Leicester Guildhall

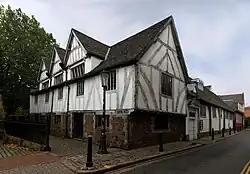

The Guildhall in Leicester, England, is a timber framed building, with the earliest part dating from . The Guildhall once acted as the town hall for the city until the current one was commissioned in 1876. It is located in the old walled city, on a street now known as Guildhall Lane. It was used first as the meeting place for the Guild of Corpus Christi and then later for the more formal Corporation of Leicester. The hall was used for many purposes, including council meetings, feasts, as a courtroom, and for theatrical performances; the ultimatum given to the city during English Civil War was discussed here. It is a Grade I listed building, and the surrounding area, also including the Cathedral of St Martin's, is a conservation area, one of three in Leicester.